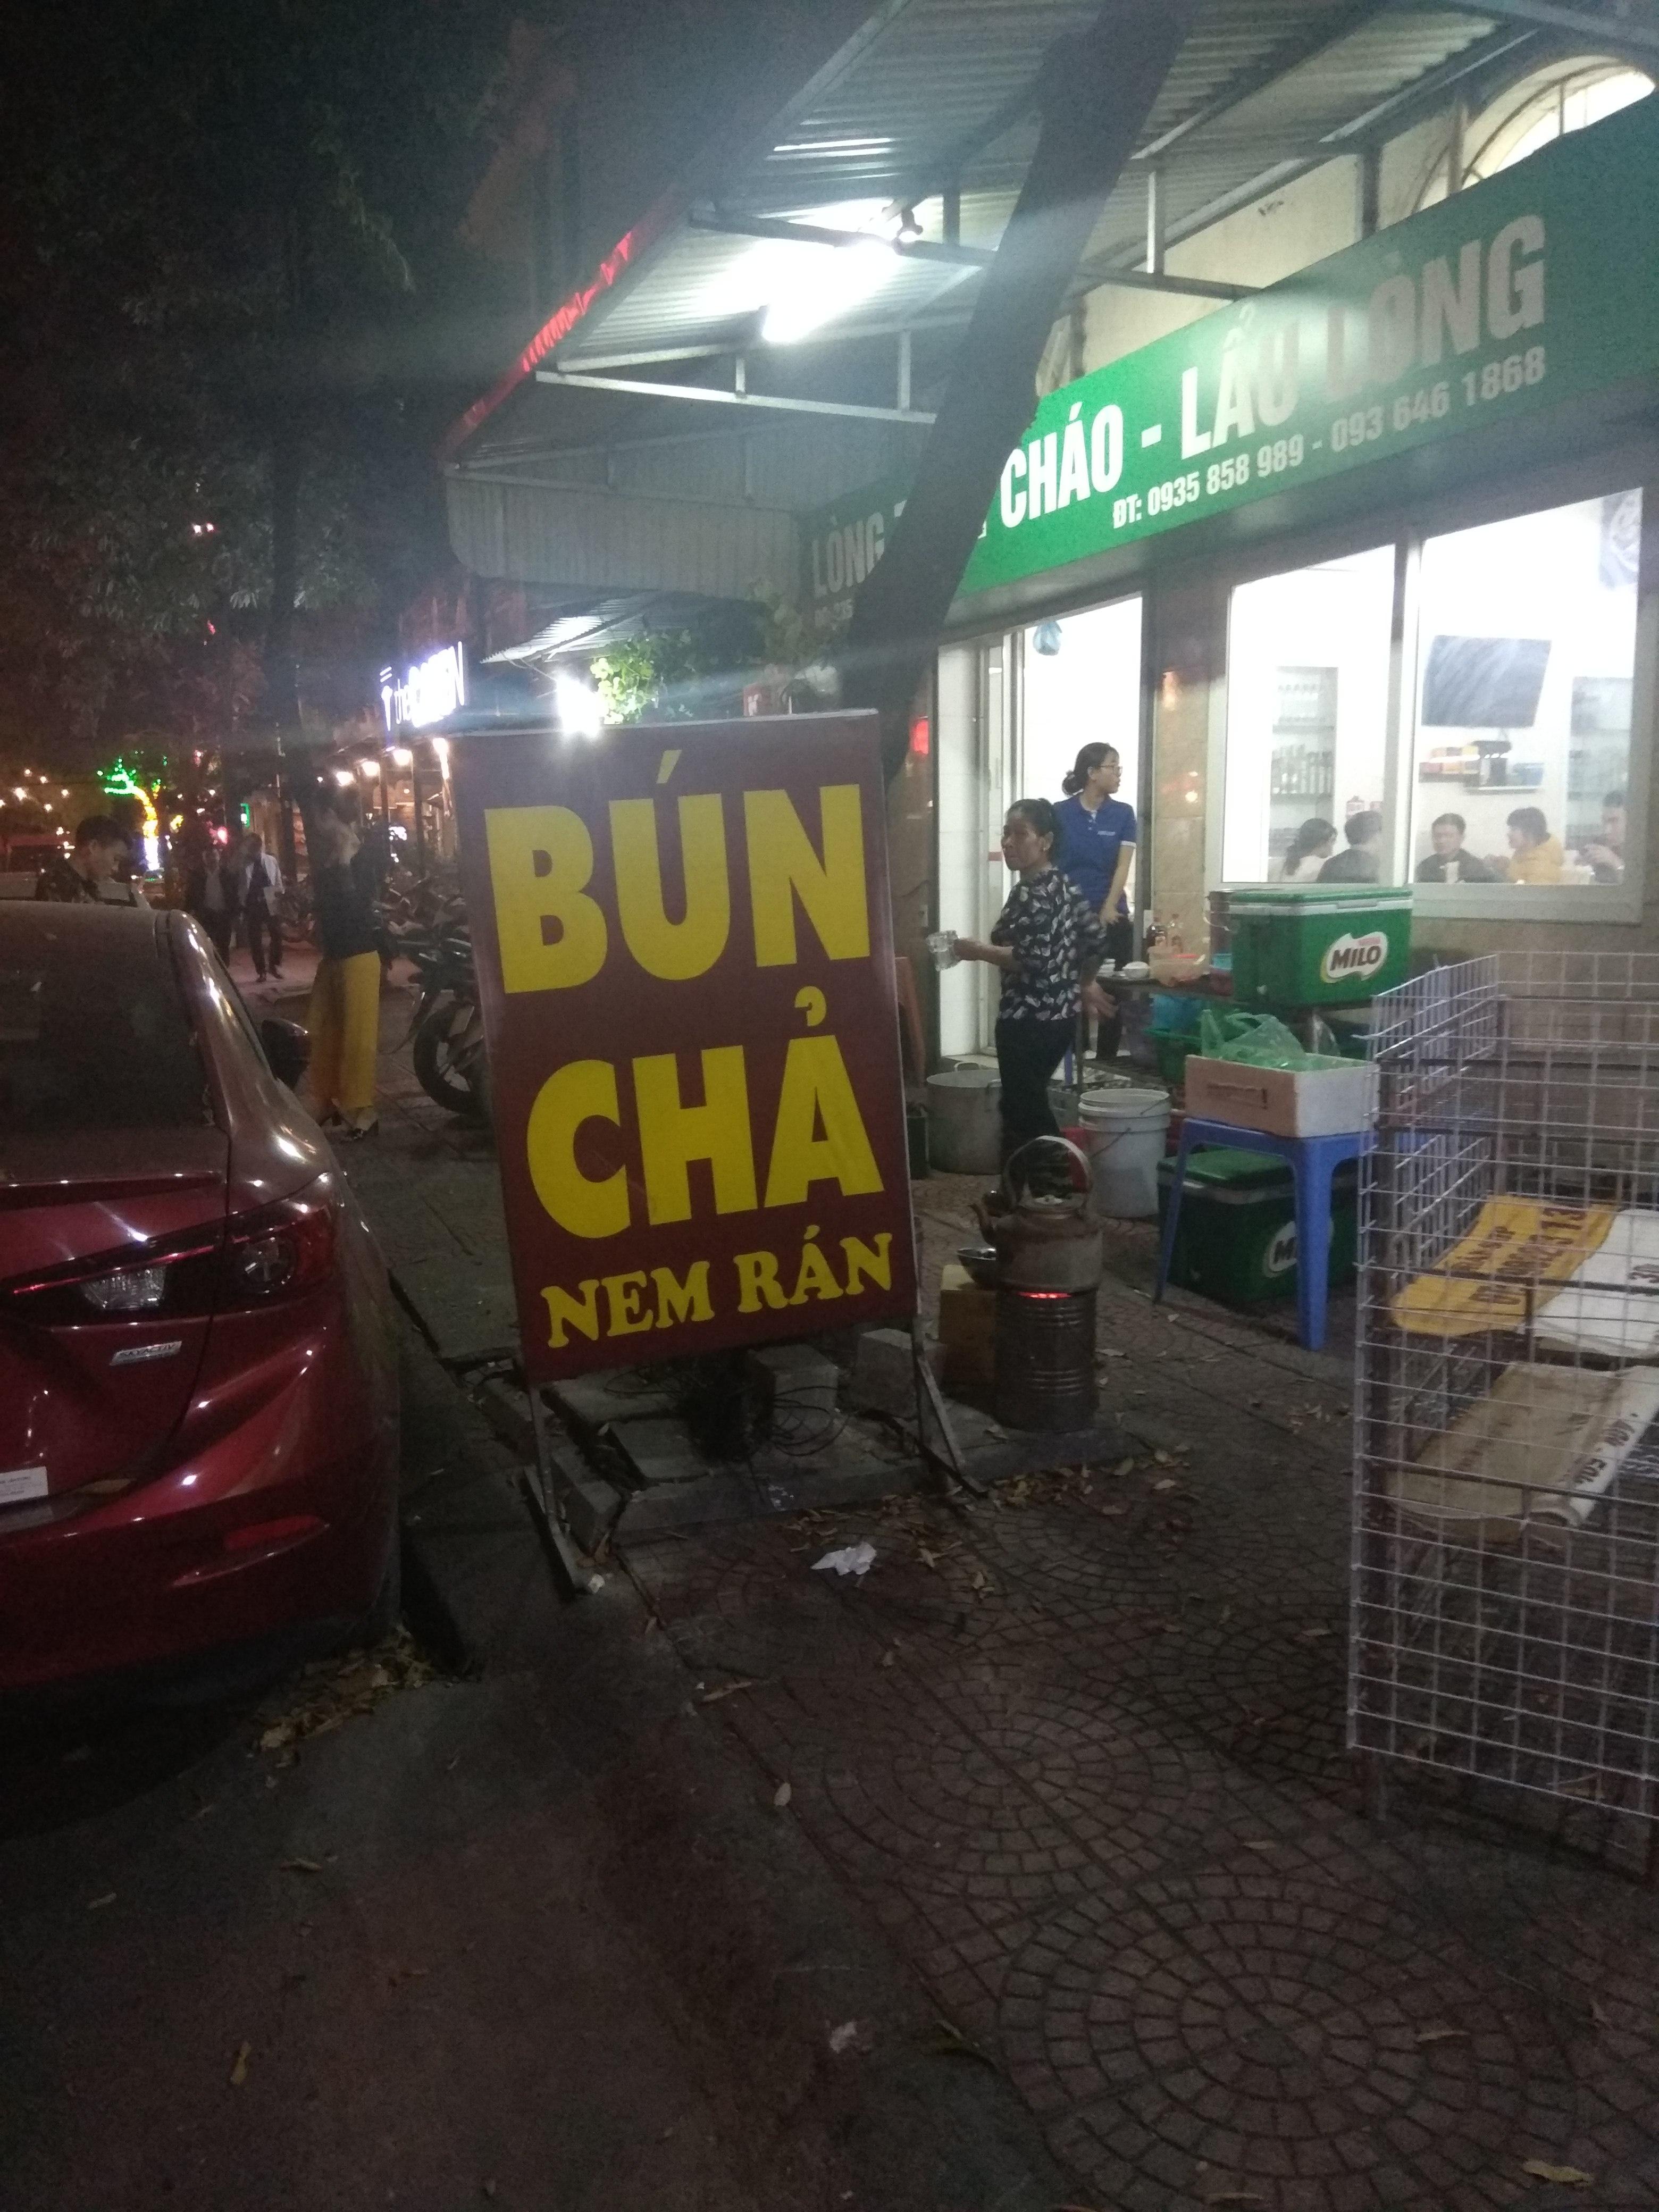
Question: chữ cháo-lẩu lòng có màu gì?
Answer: có màu trắng